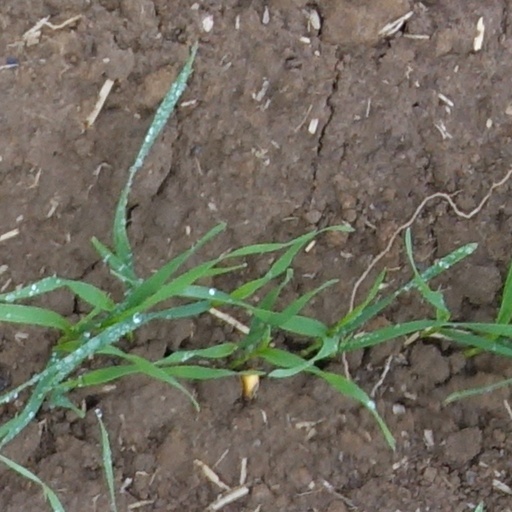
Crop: wheat